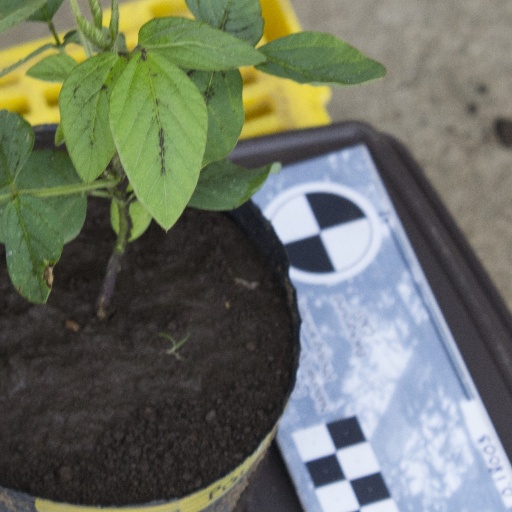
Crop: soybean